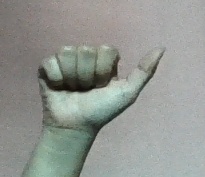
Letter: dhad